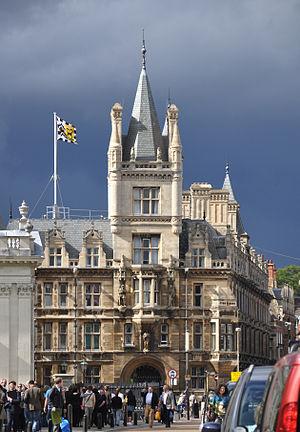
Gonville and Caius College est un des 31 collèges de l’université de Cambridge au Royaume-Uni, fondé en 1348 par Edmund Gonville et à nouveau en 1557 par John Caius.